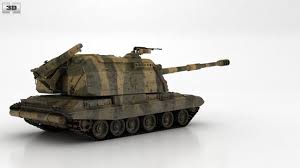
Label: 2S19_MSTA